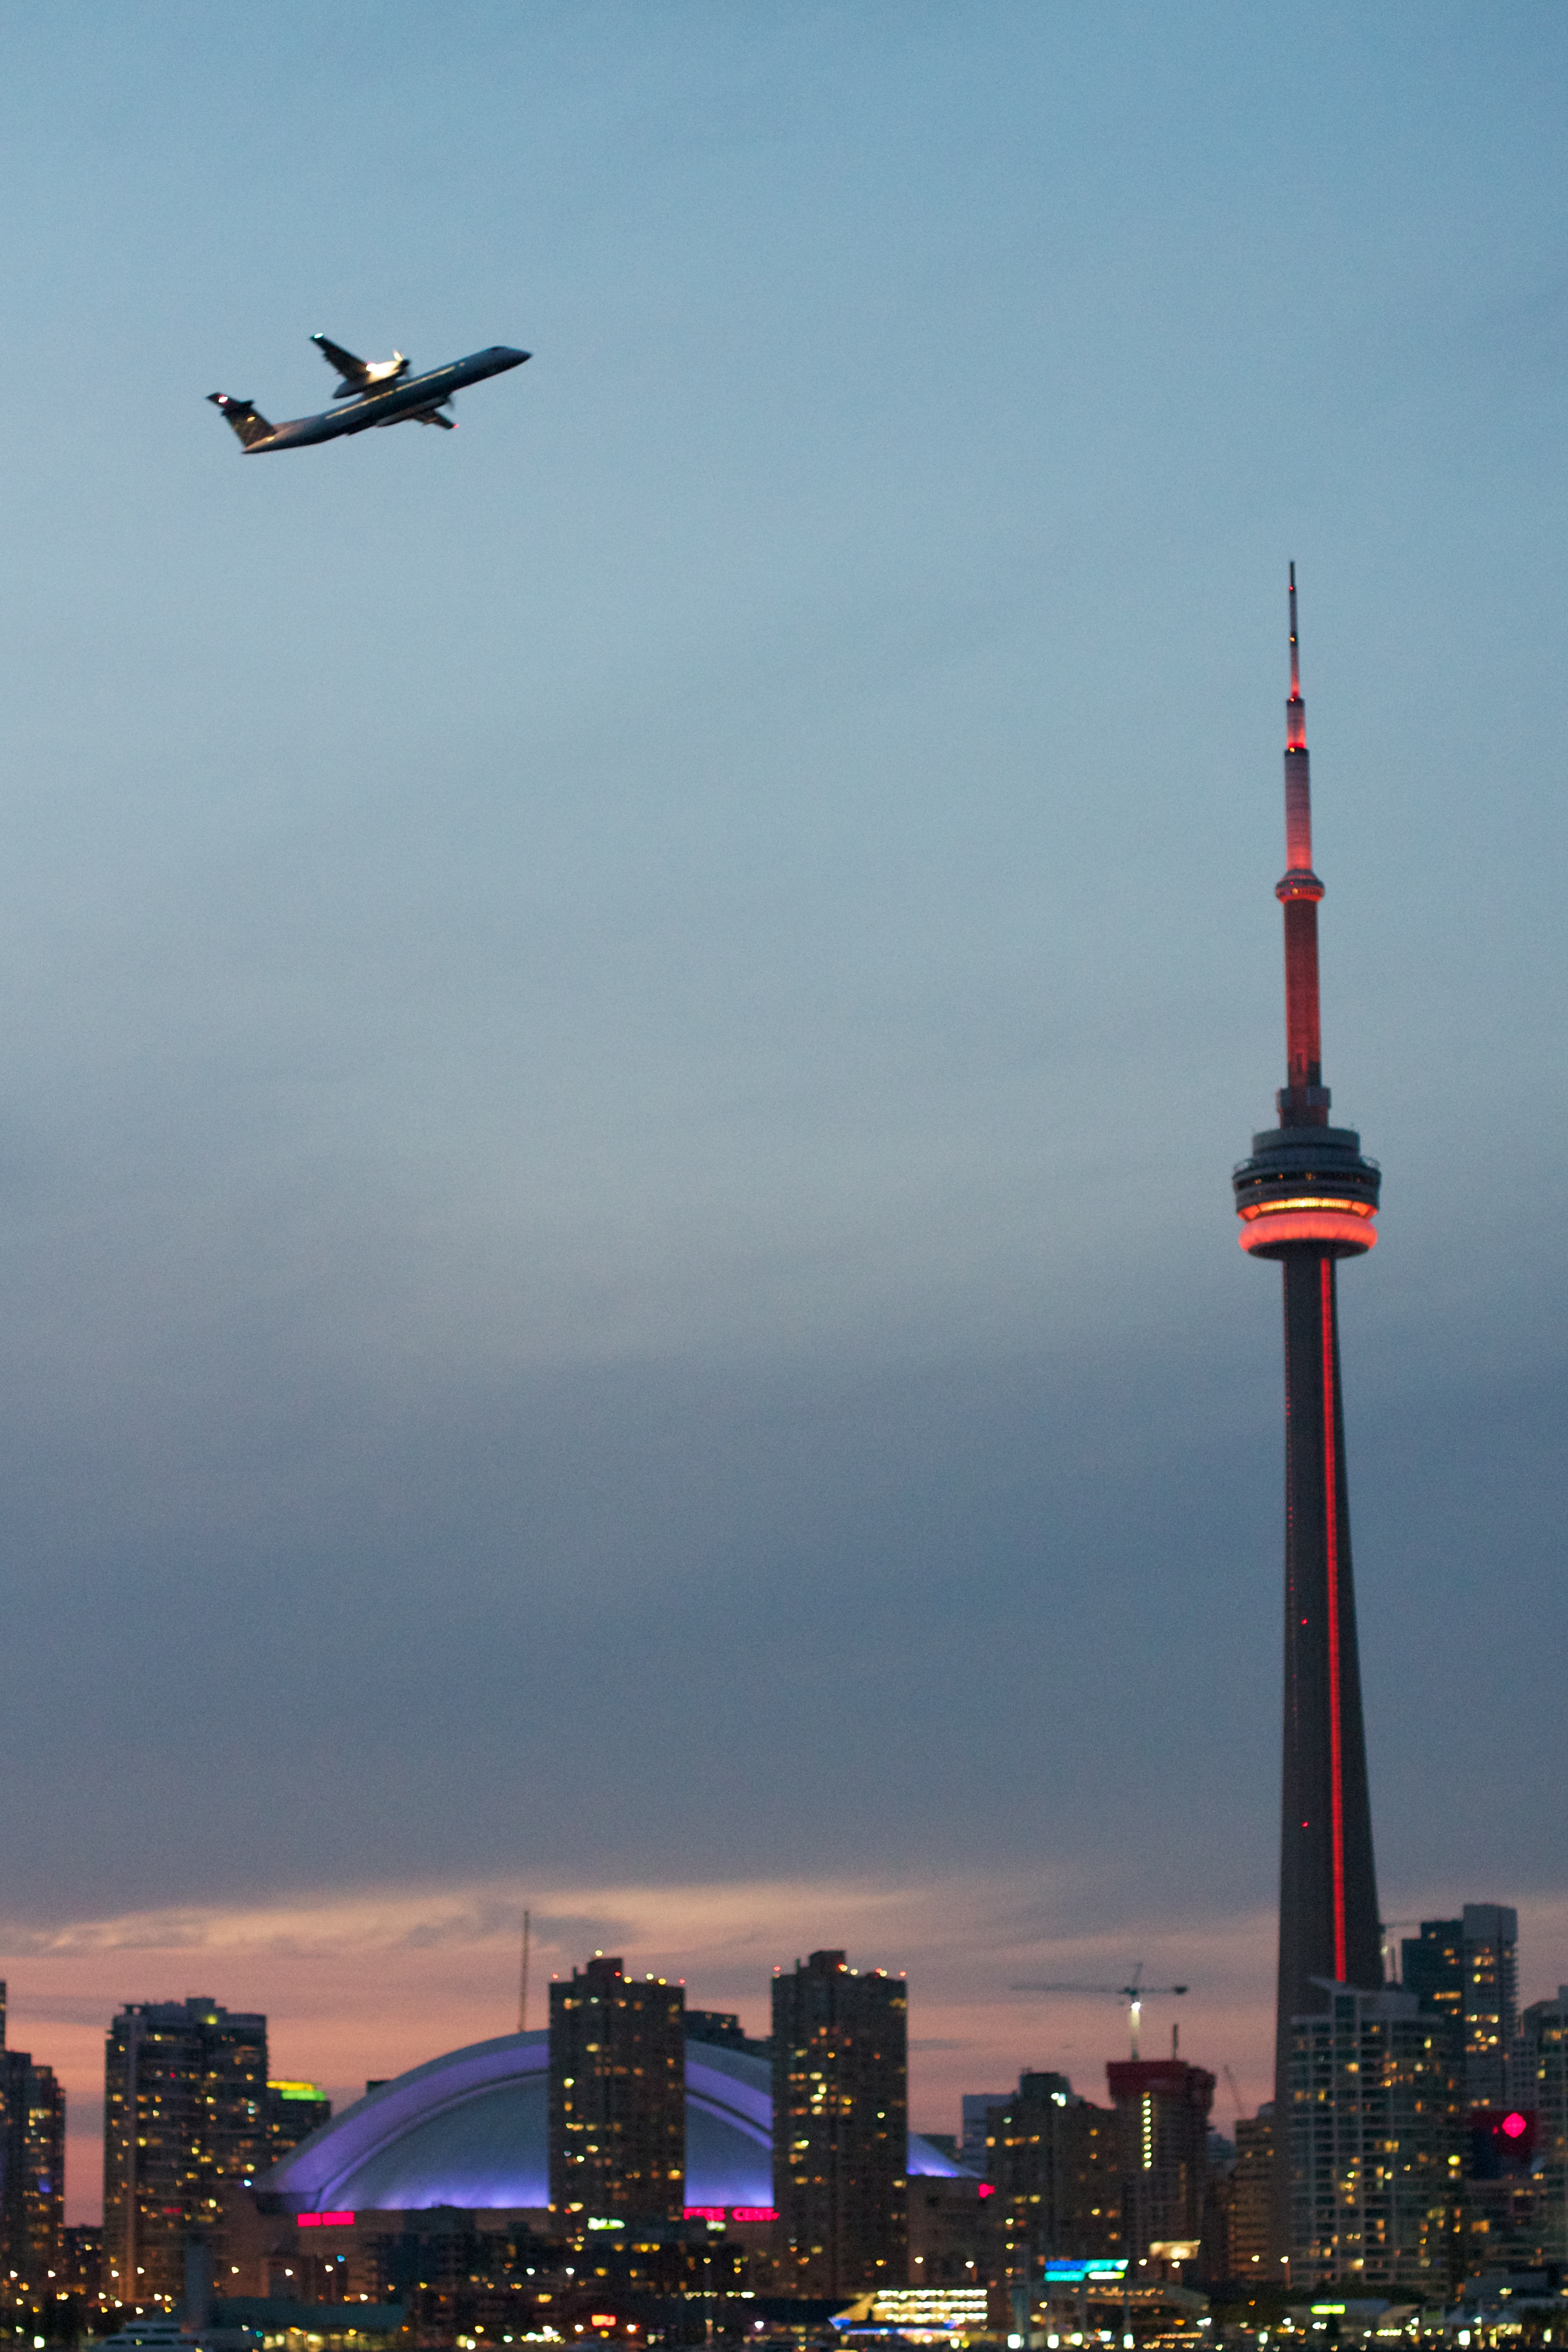
horizon, sky, skyline, city, skyscraper, cityscape, dusk, evening, tower, landmark, atmosphere of earth